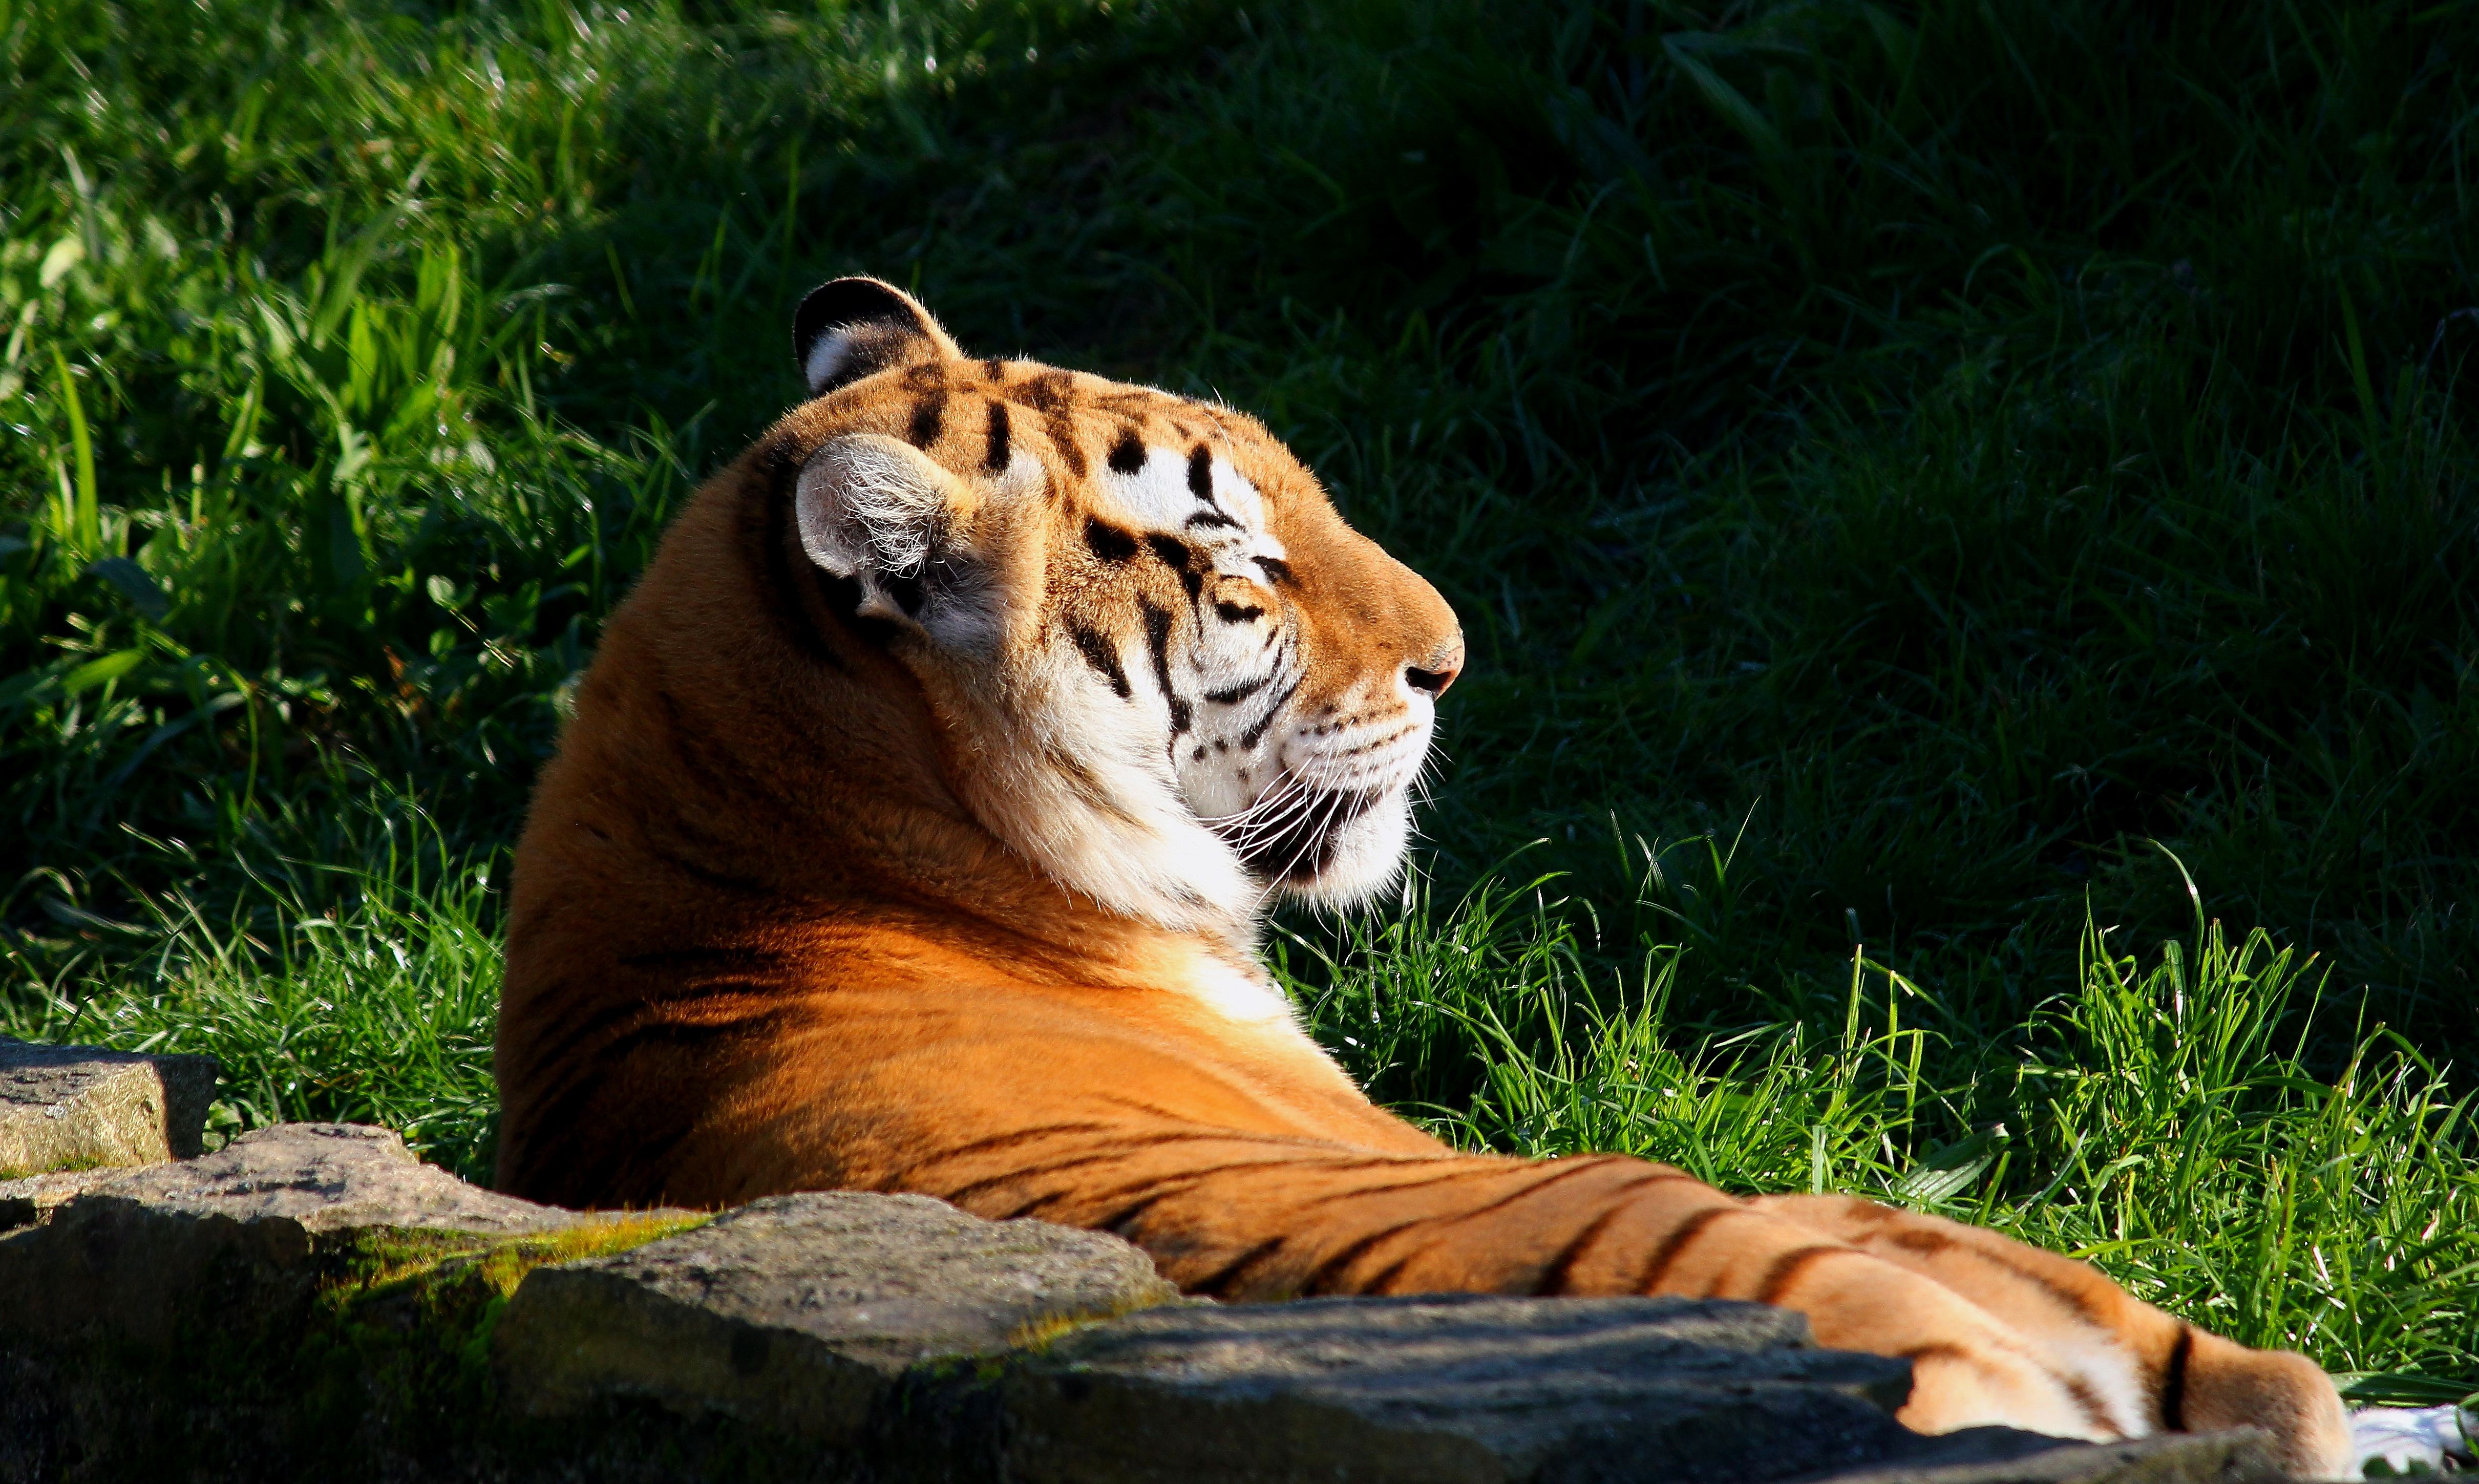
nature, recreation, wildlife, zoo, macro, mammal, fauna, lion, whiskers, tiger, animals, vertebrate, naturaleza, safari, ggl1, animales, canon550d, gaby, big cats, outdoor recreation, cat like mammal